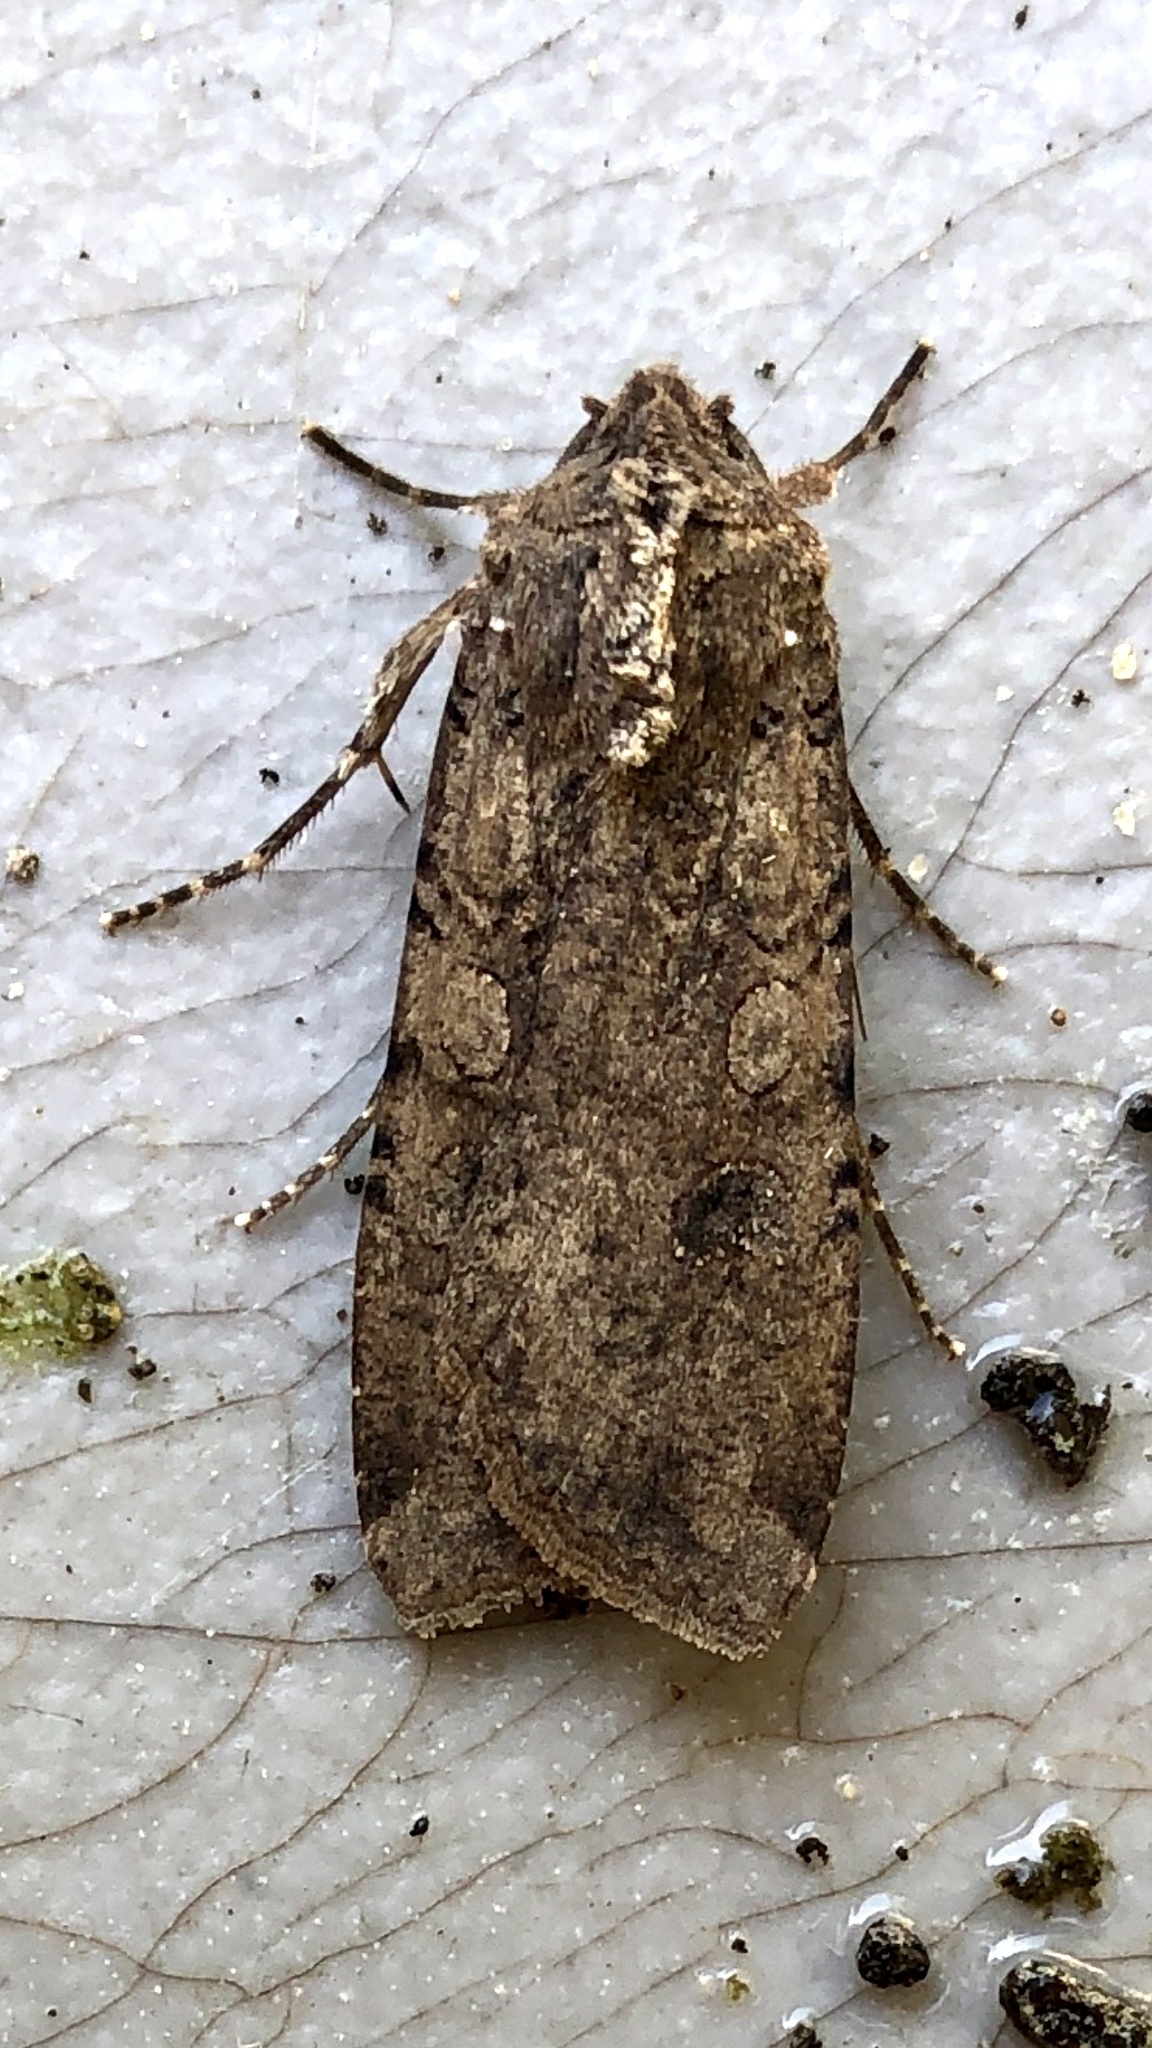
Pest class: cutworms